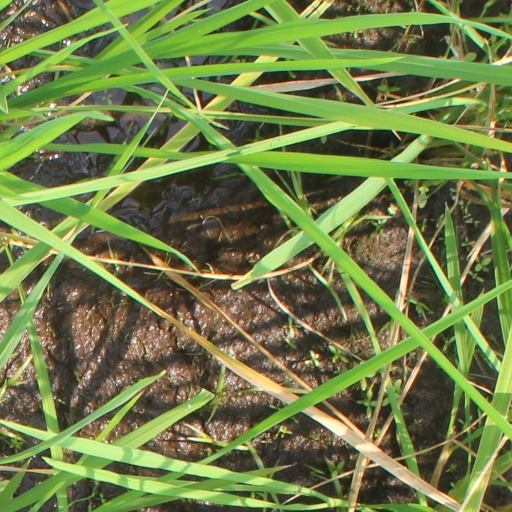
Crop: rice